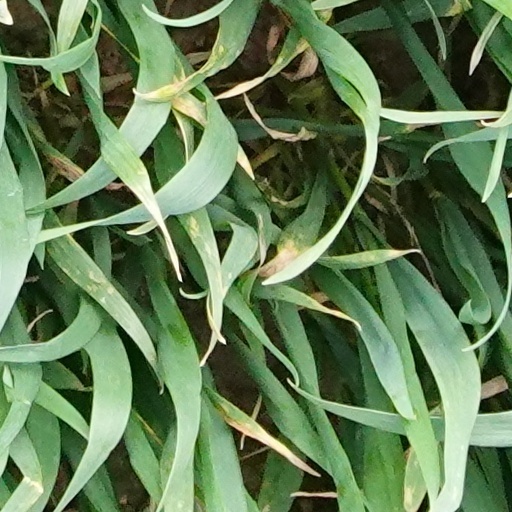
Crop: wheat